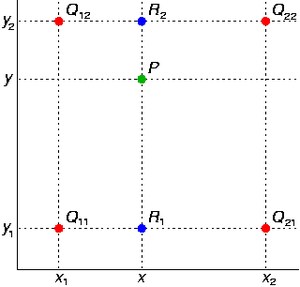
L'interpolation bilinéaire est une méthode d'interpolation pour les fonctions de deux variables sur une grille régulière. Elle permet de calculer la valeur d'une fonction en un point quelconque, à partir de ses deux plus proches voisins dans chaque direction. C'est une méthode très utilisée en imagerie numérique pour le redimensionnement d'image, qui permet d'obtenir de meilleurs résultats que l'interpolation par plus proche voisin, tout en restant de complexité raisonnable.